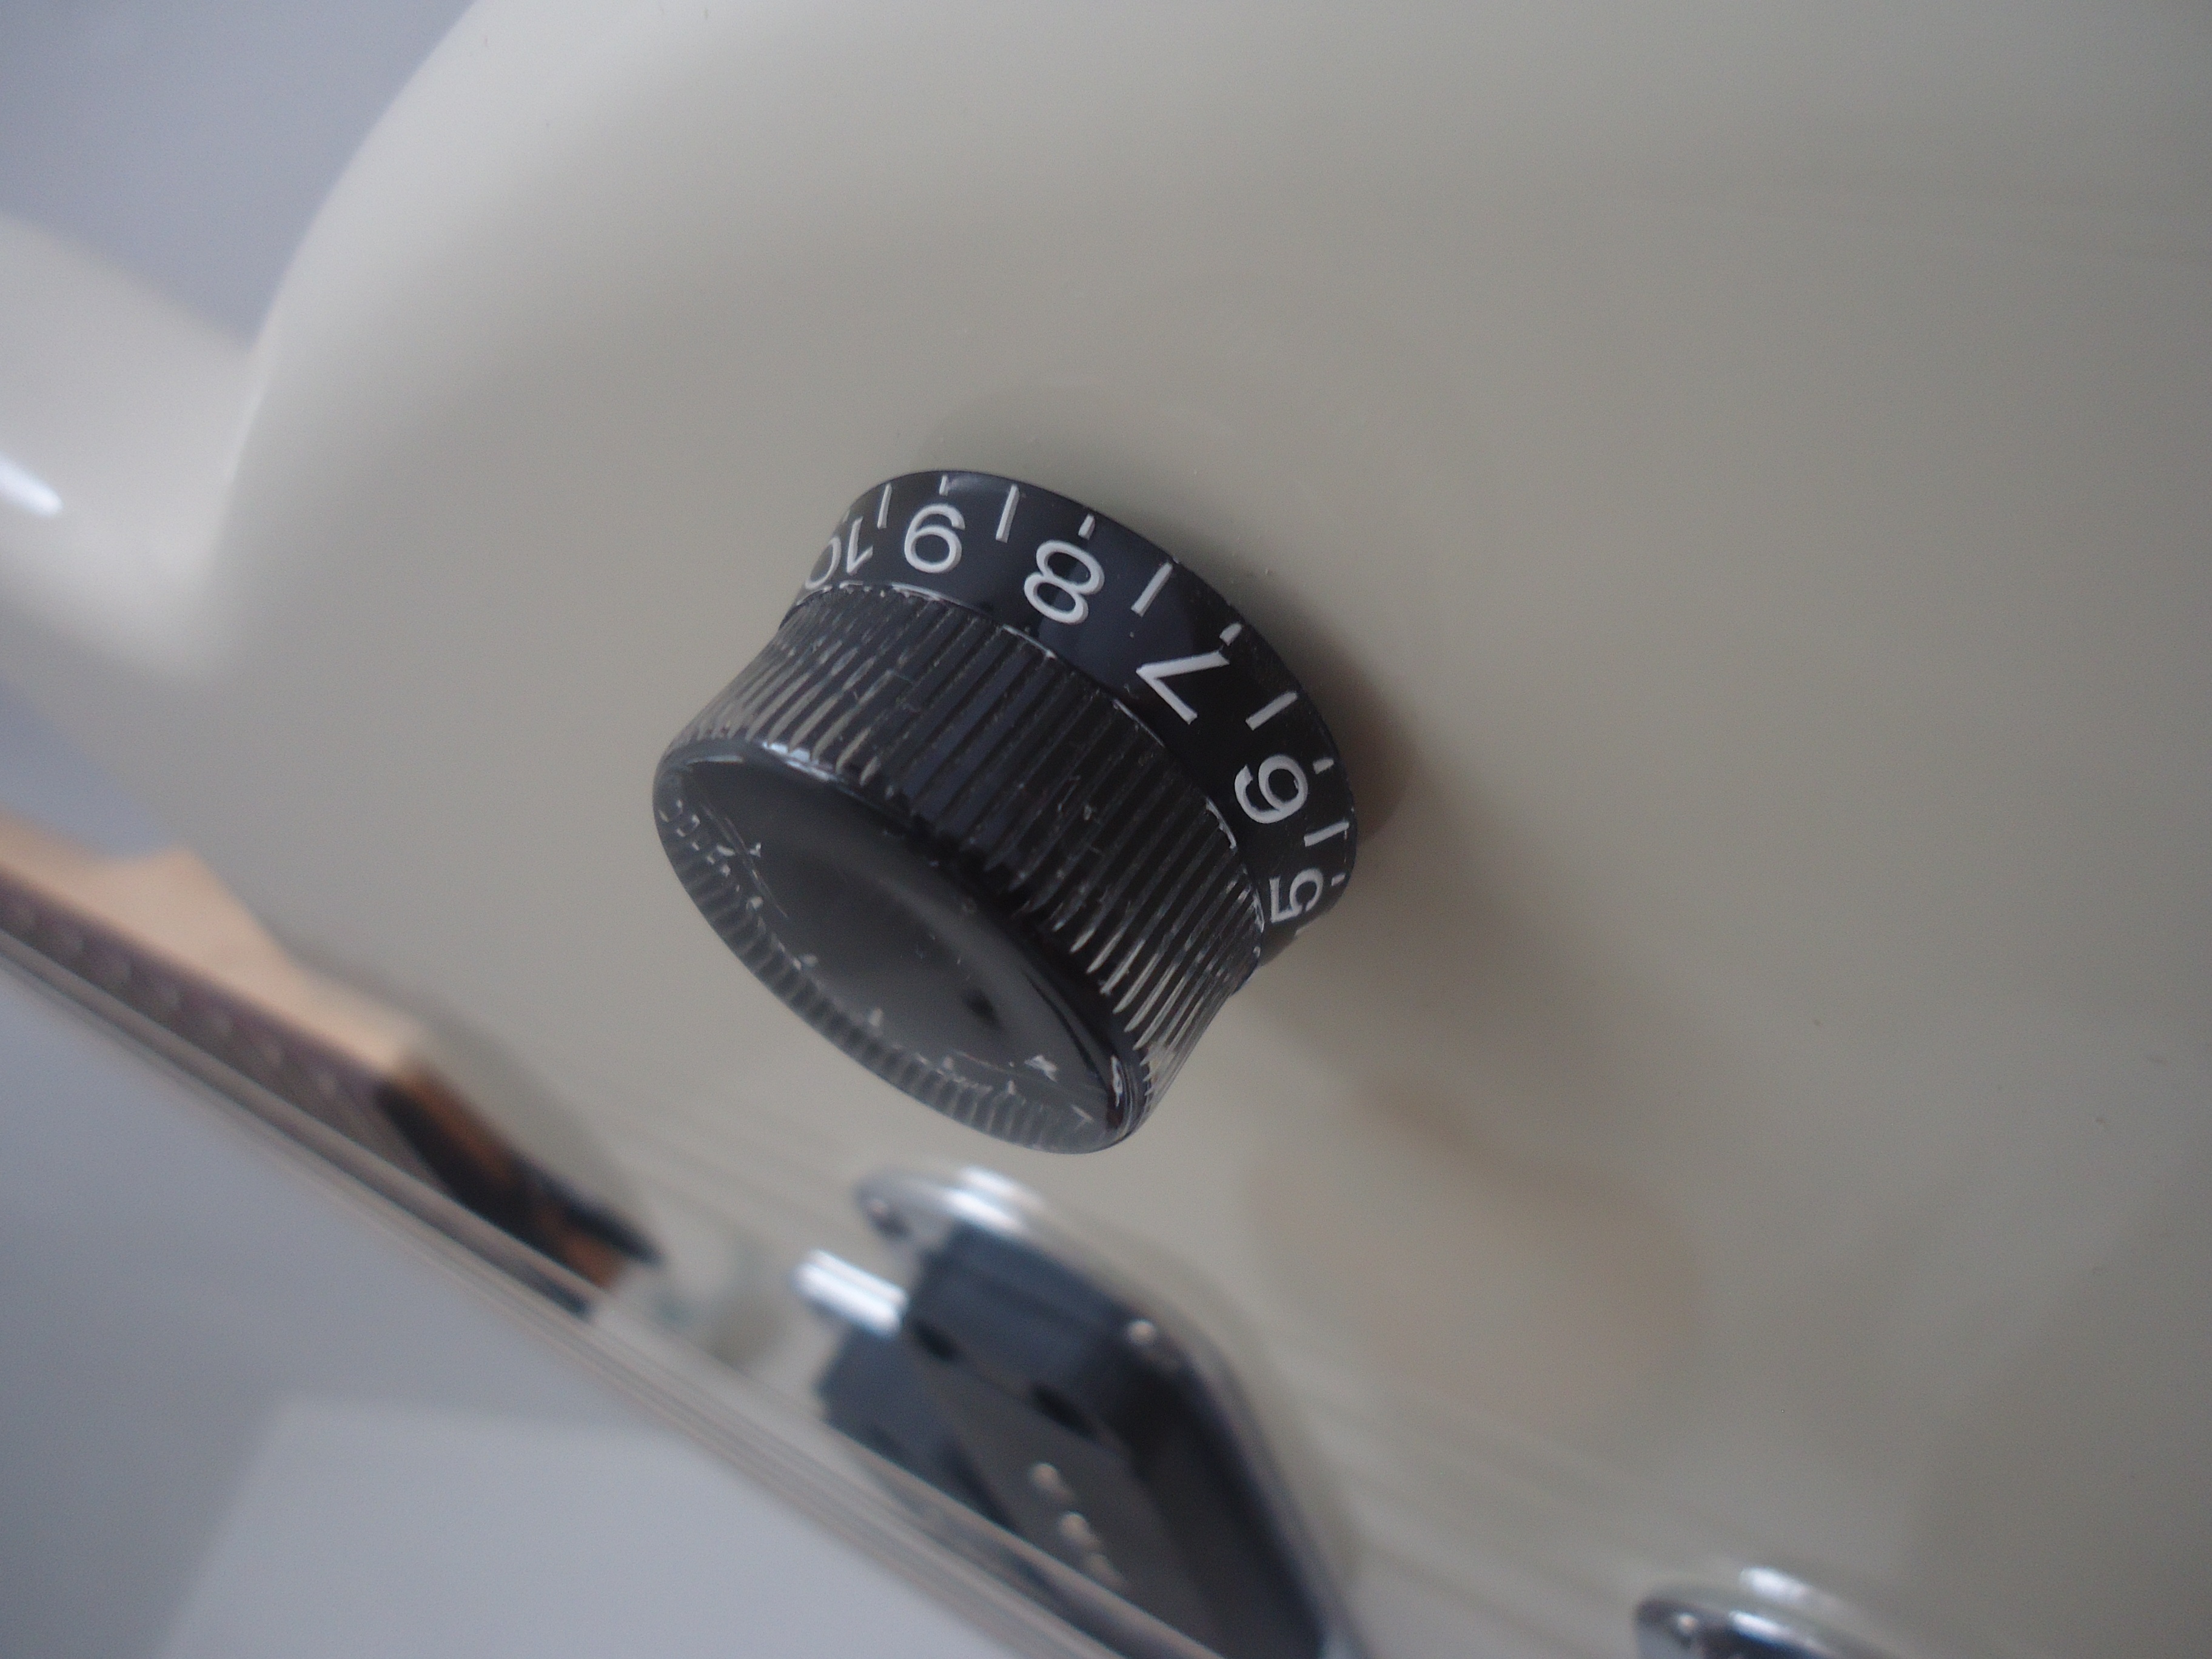
hand, music, rope, wheel, touch, instrument, gadget, musician, button, volume, chord, frequency, modulator, potentiometer